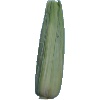
Label: Corn Husk 1